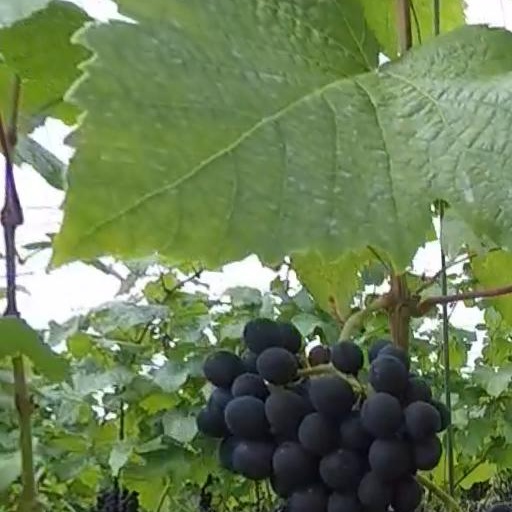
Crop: grape